Islam in Indonesia

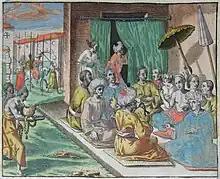
Wedding in the city of Bantam, 1599 by de Bry

Various other forms and adaptations of Islam are influenced by local cultures that hold different norms and perceptions throughout the archipelago. The principal example is a syncretic form of Islam known as "kebatinan", which is an amalgam of animism, Hindu-Buddhist, and Islamic—especially Sufi—beliefs. This loosely organized current of thought and practice was legitimized in the 1945 constitution, and in 1973, when it was recognized as one of the "agama", President Suharto counted himself as one of its adherents. The "Kebatinan" or "Kepercayaan" has no certain prophet, sacred book, nor distinct religious festivals and rituals; it has more to do with each adherent's internalized transcendental vision and beliefs in their relations with the supreme being. As a result, there is inclusivity in that the "kebatinan" believer could identify themselves with one of six officially recognized religions, at least in their identity card, and still maintain their "kebatinan" belief and way of life. "Kebatinan" is generally characterized as mystical, and some varieties were concerned with spiritual self-control. Although many varieties were circulating in 1992, "kebatinan" often implies pantheistic worship because it encourages sacrifices and devotions to local and ancestral spirits. These spirits are believed to inhabit natural objects, human beings, artifacts, and grave sites of important "wali" (Muslim saints). Illness and other misfortunes are traced to such spirits. If sacrifices or pilgrimages fail to placate angry deities, the advice of a "dukun" or healer is sought. "Kebatinan", while it connotes a denial of the militant universalism of orthodox Islam, moves toward a more internalized universalism. In this way, "kebatinan" moves toward eliminating the distinction between the universal and the local, the communal and the individual.